René Rast

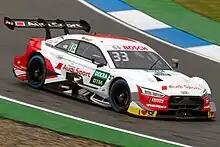
Rast won his second DTM title in 2019.

He won the 2017 DTM title in his first full year driving an Audi RS5 for Team Rosberg. After taking a record-breaking six consecutive race victories the following year, he missed out on a repeat title by only four points. Rast won the 2019 DTM Championship and scored his third series title the following season.